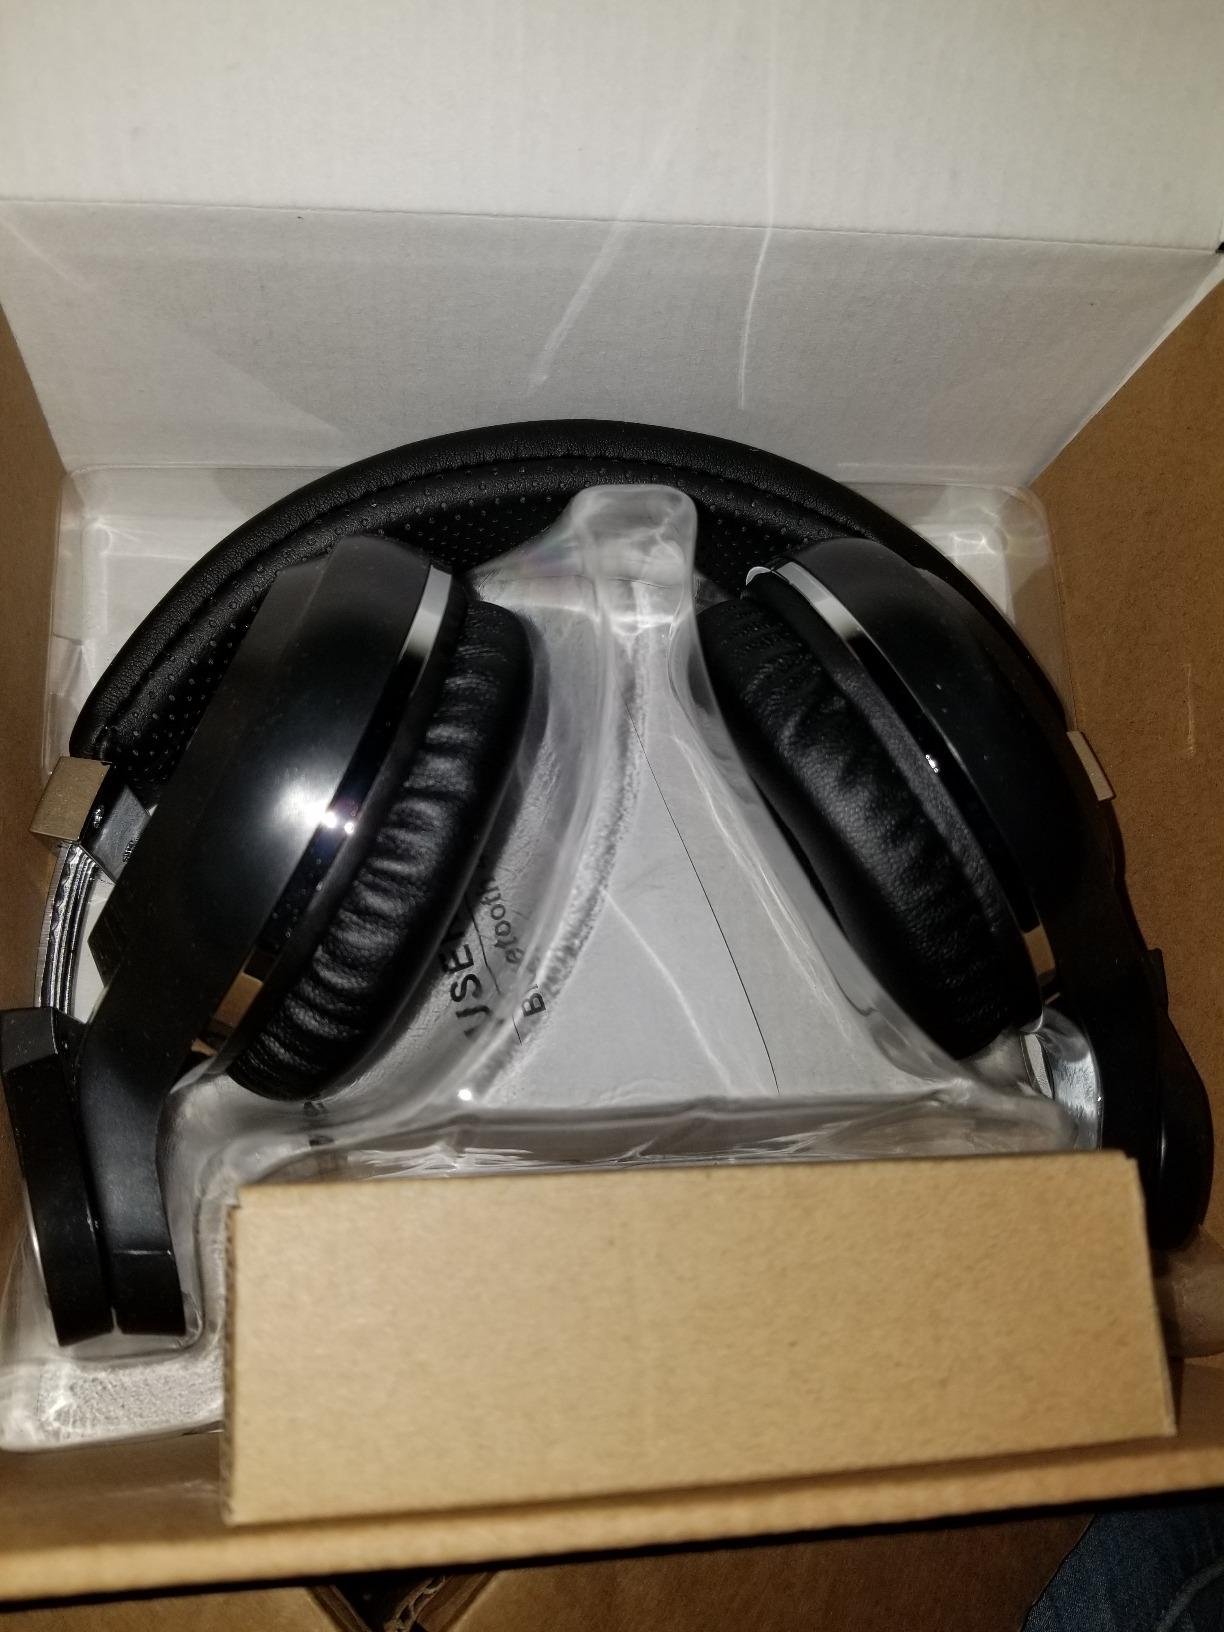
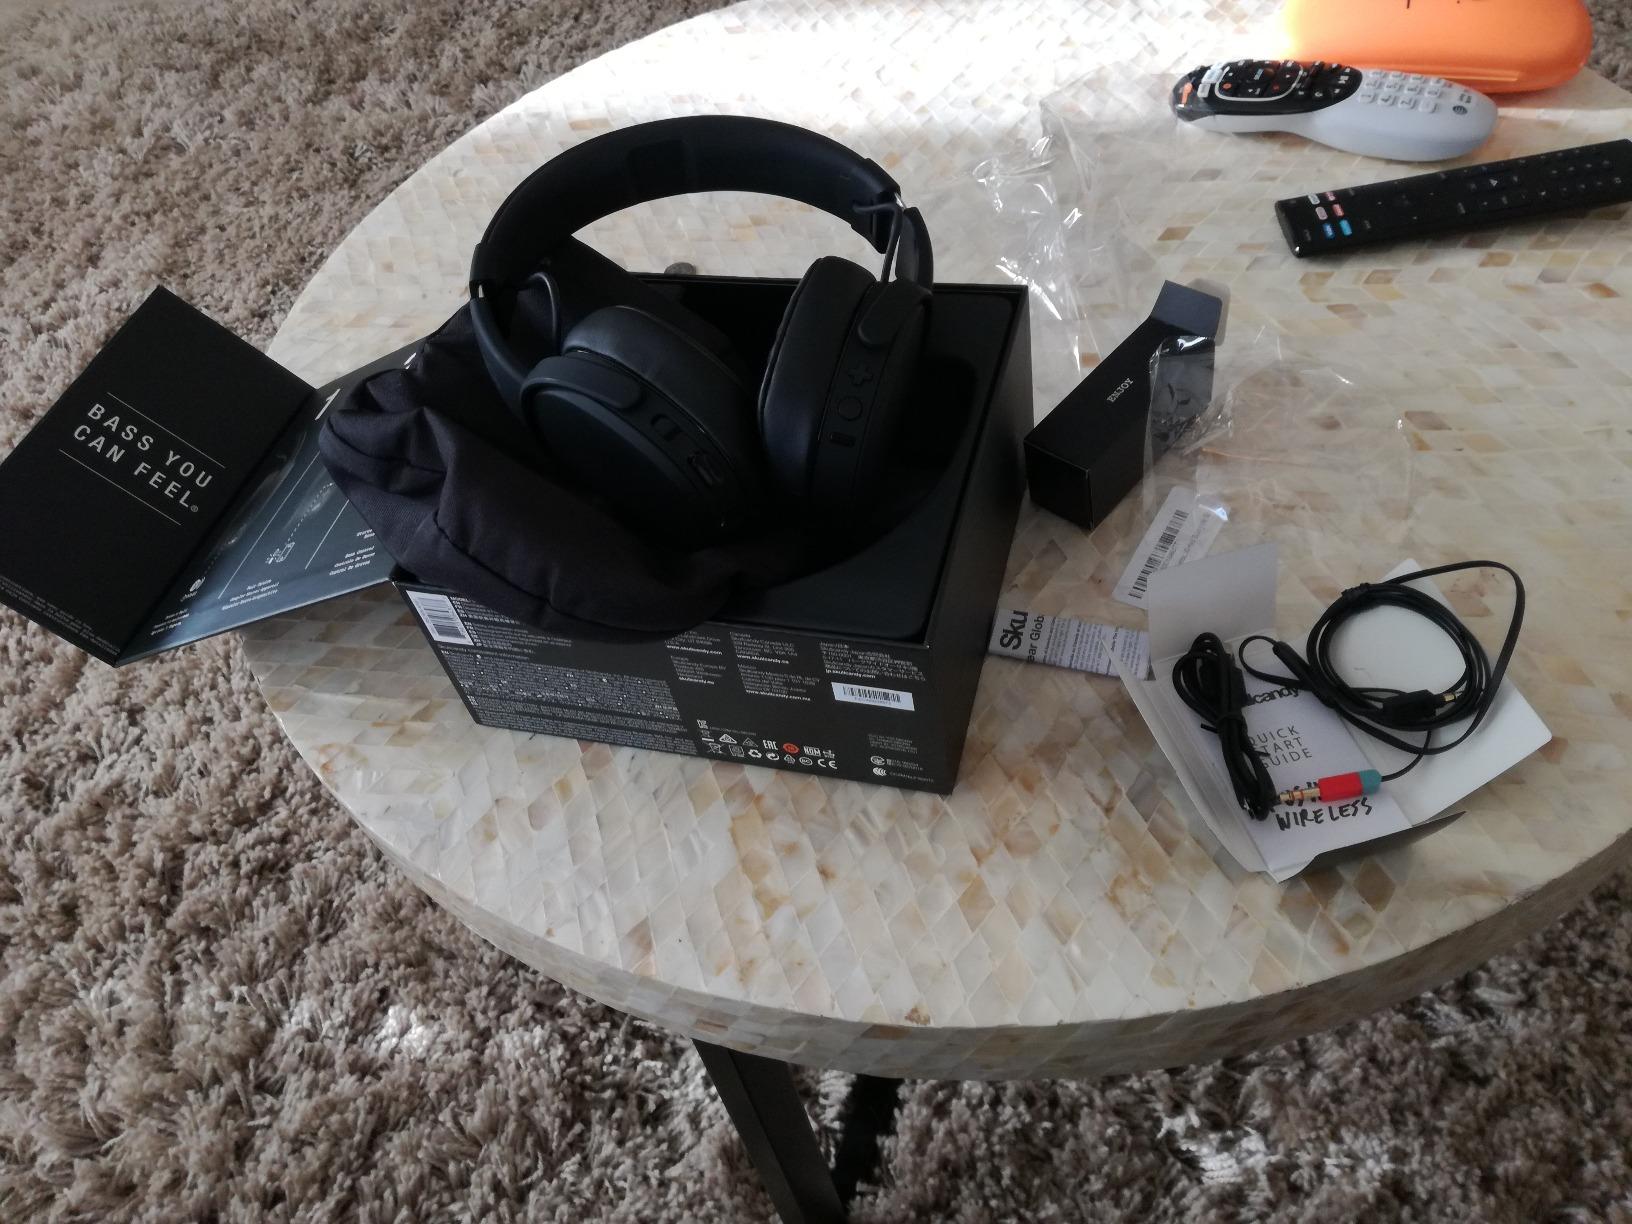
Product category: headphones
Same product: no